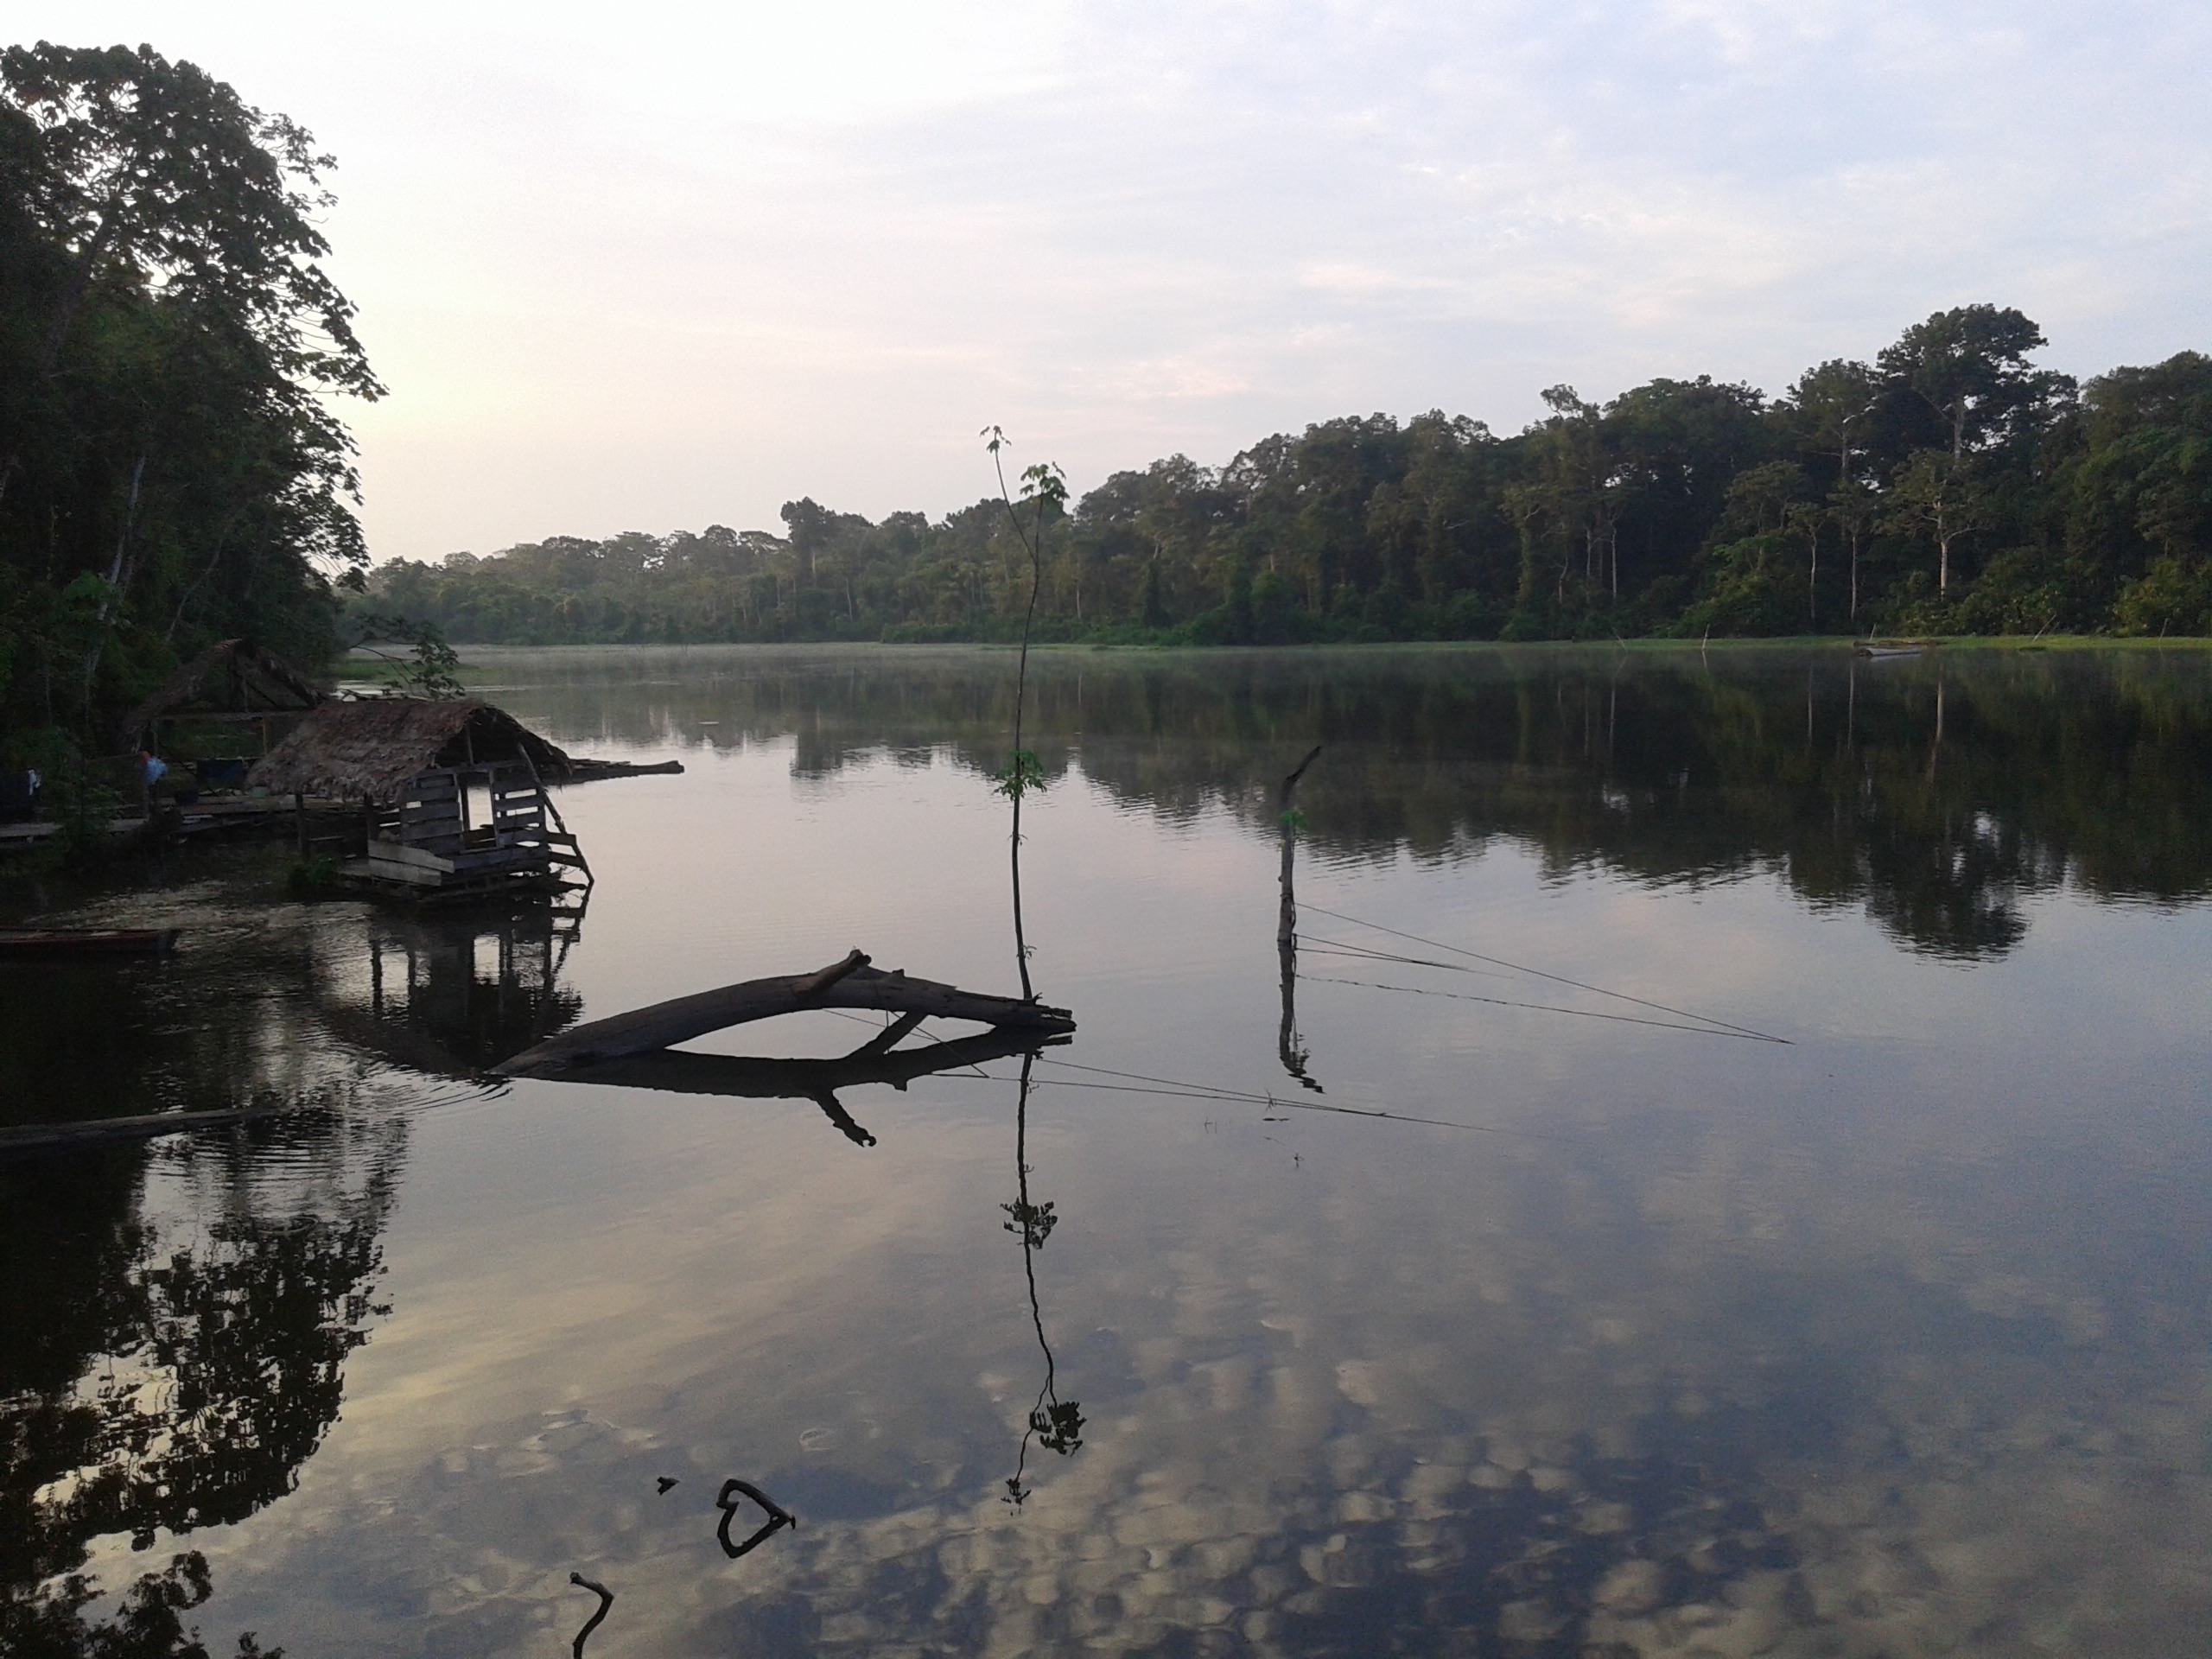
water, boat, lake, river, pond, reflection, vehicle, reservoir, waterway, body of water, boating, loch, fish pond